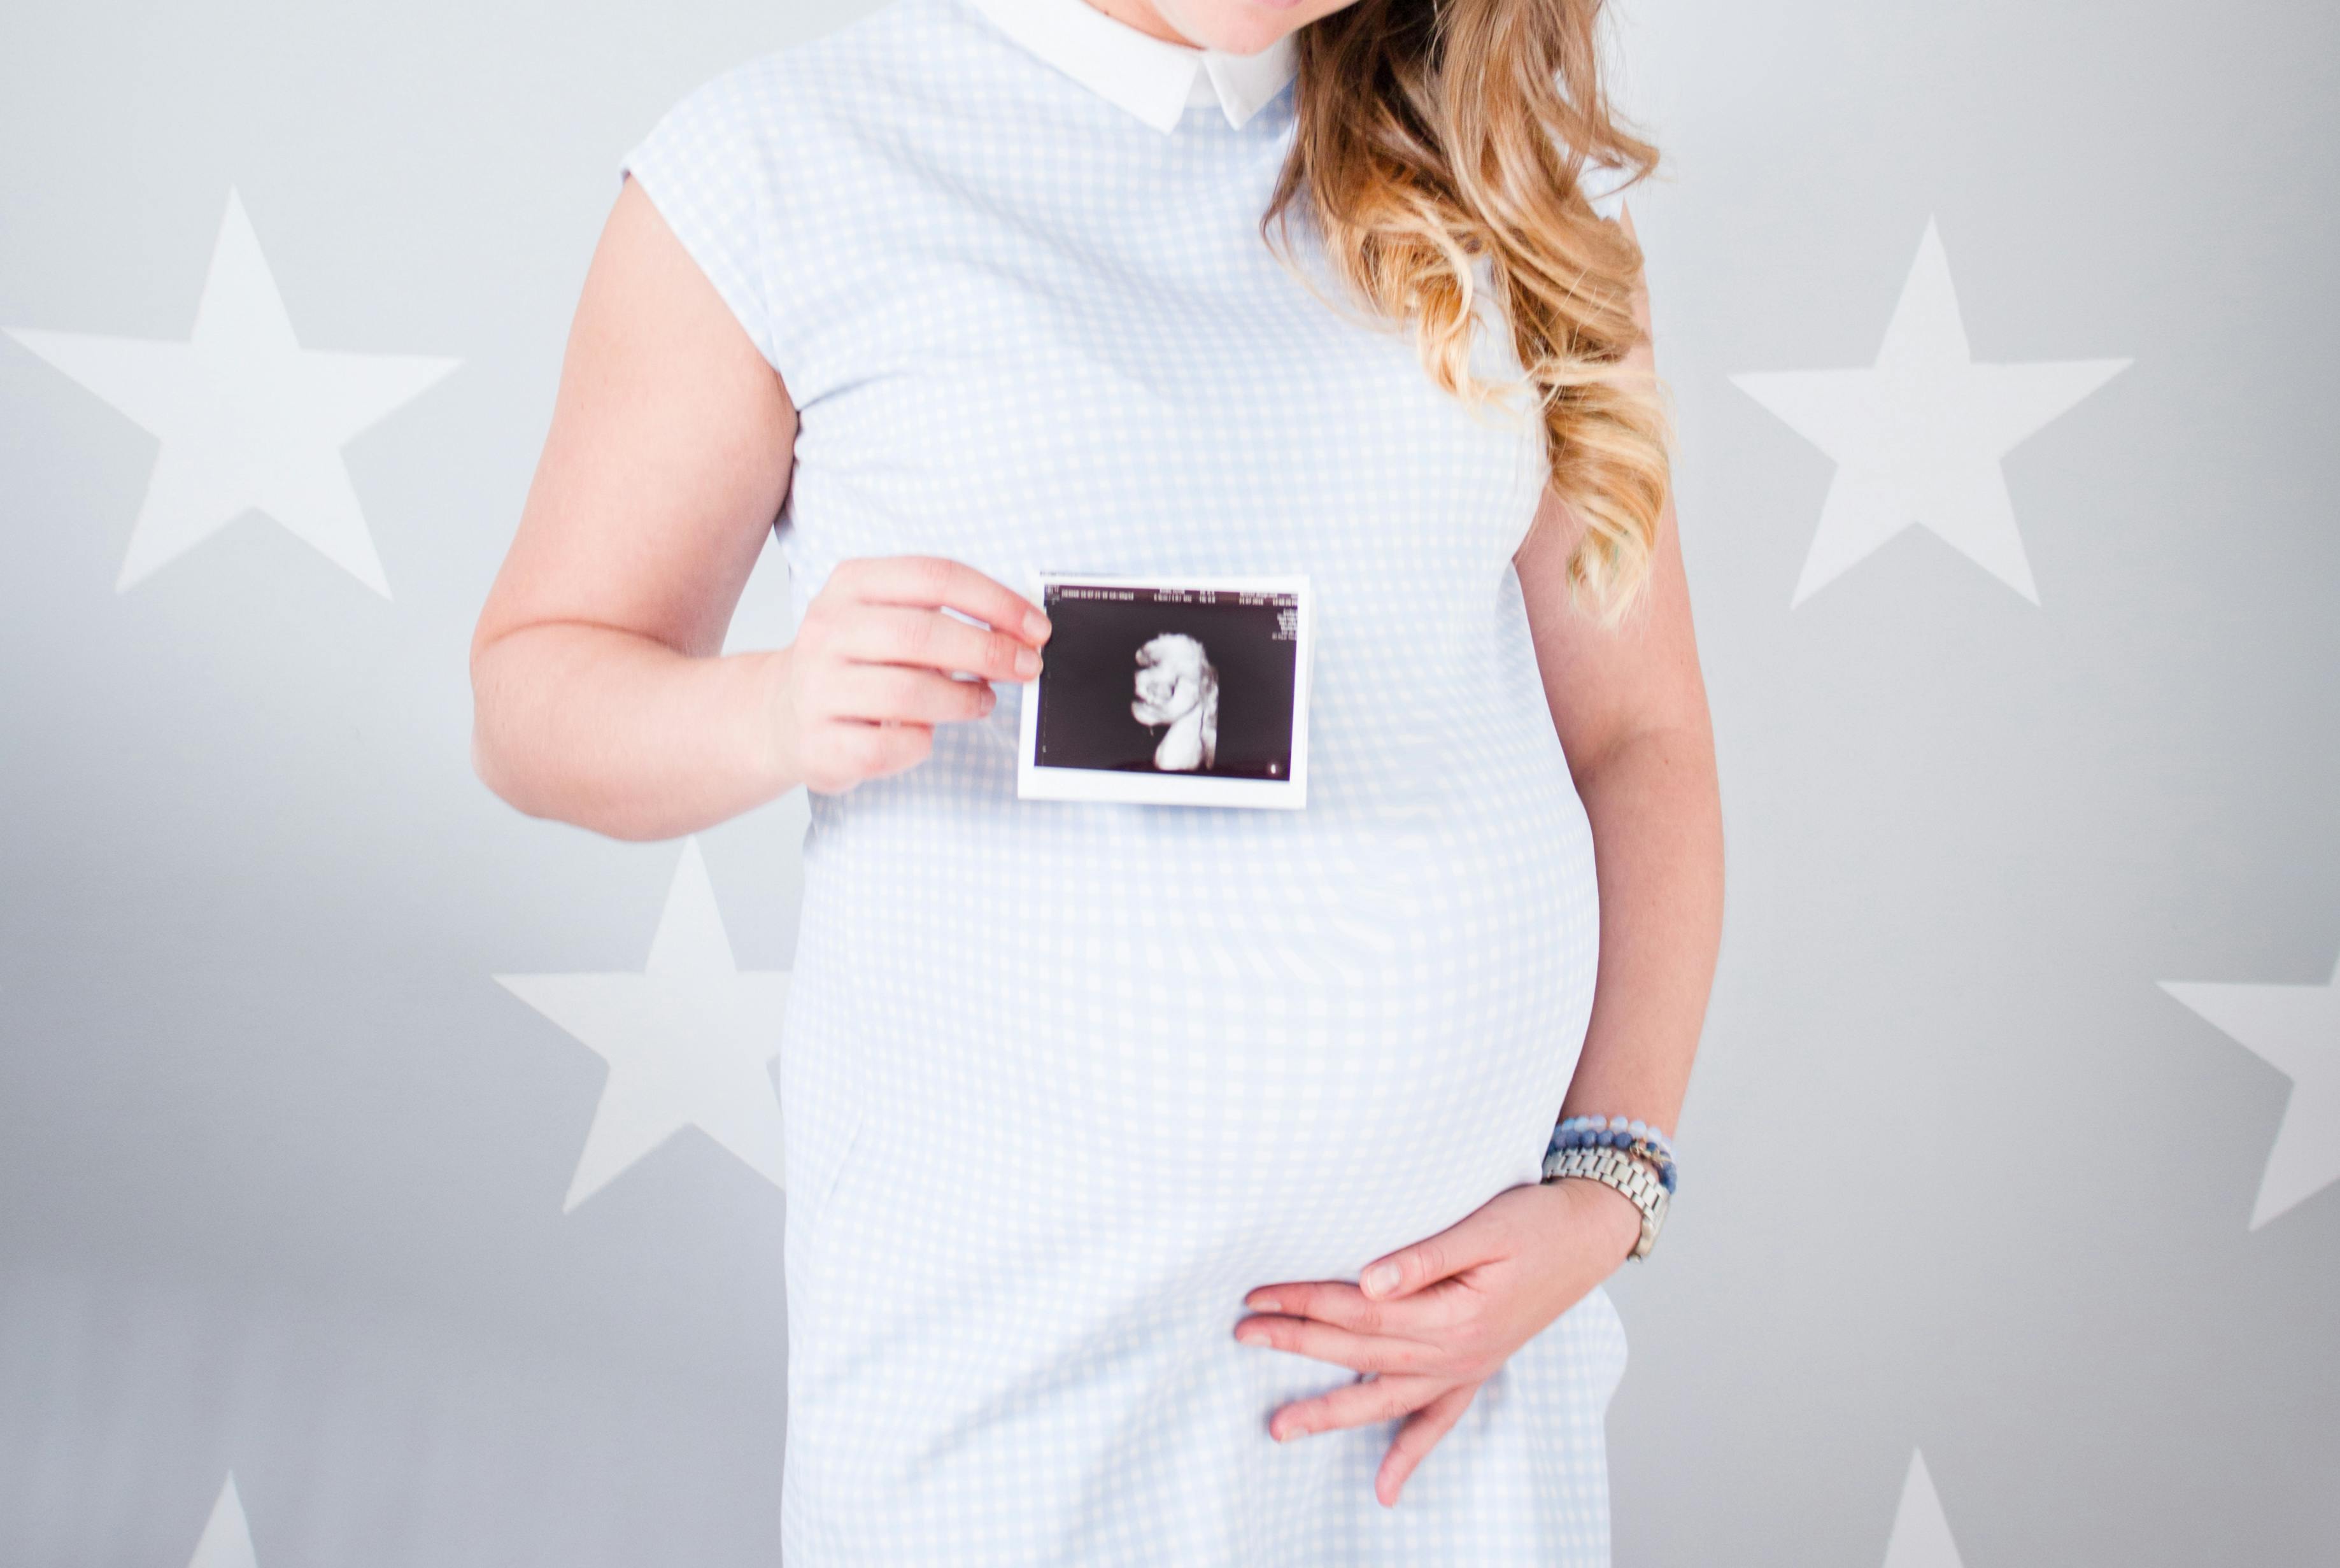
baby, joint, hand, shoulder, arm, azure, neck, sleeve, textile, finger, waist, gesture, grey, pink, t shirt, font, happy, gadget, elbow, pattern, thigh, fashion design, electric blue, formal wear, magenta, nail, jewellery, eyewear, day dress, necklace, brown hair, peach, fashion accessory, bracelet, abdomen, plaid, cocktail dress, fashion model, top, brand, graphic design, logo, photo shoot, graphics